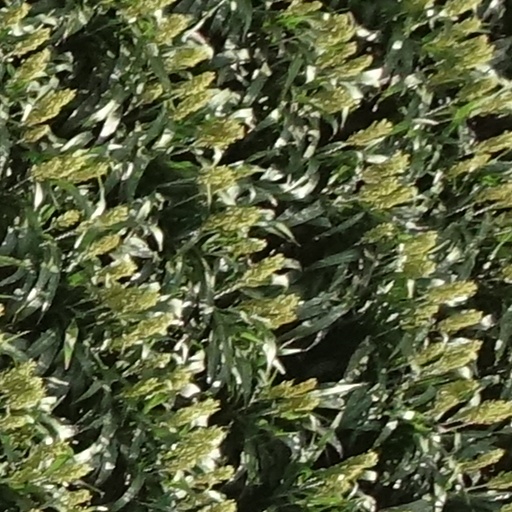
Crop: sorghum